Terra Encantada

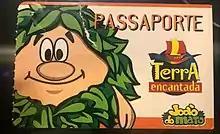
Ticket For Terra Encantada

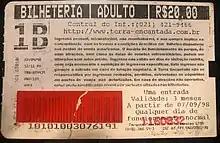
The Back of the Ticket for Entrance into Terra Encantada

Terra Encantada was an amusement park in Barra da Tijuca, Rio de Janeiro, Brazil, It operated from 1998 to 2010. The park, which spanned over an area of 200 square kilometers, was dedicated to the celebration of Brazilian culture and its diverse origins, including indigenous, African, and European influences.